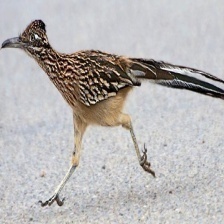
Species: ROADRUNNER
Scientific name: GEOCOCCYX